Valtellina

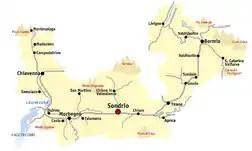
Map of the Province of Sondrio, where Valtellina is located

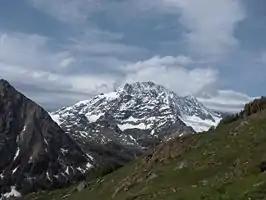
Monte Disgrazia (3,678m) in the north of the Valtellina

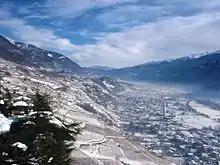
A view of the Valtellina from Castel Grumello

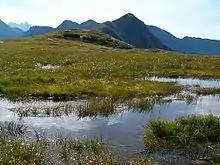
The San Marco Pass in the south of the Valtellina

Valtellina or the Valtelline (occasionally spelled as two words in English: Val Telline; ; or) is a valley in the Lombardy region of northern Italy, bordering Switzerland. Today it is known for its ski centre, hot spring spas, bresaola, cheeses (in particular Bitto, named after the river Bitto) and wines. It was a key Alpine pass between northern Italy and Germany. The control of the Valtellina was much sought after, particularly during the Thirty Years' War as it was an important part of the Spanish Road.